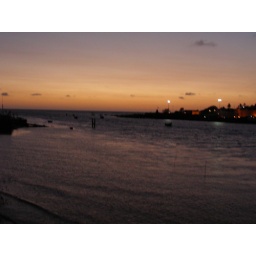
taken from the bridge (damn foggot the name) when me n keve were out shopping for battery cells in the market